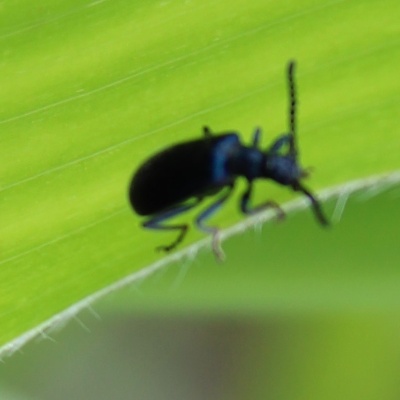
Crop: Maize
Condition: leaf beetle